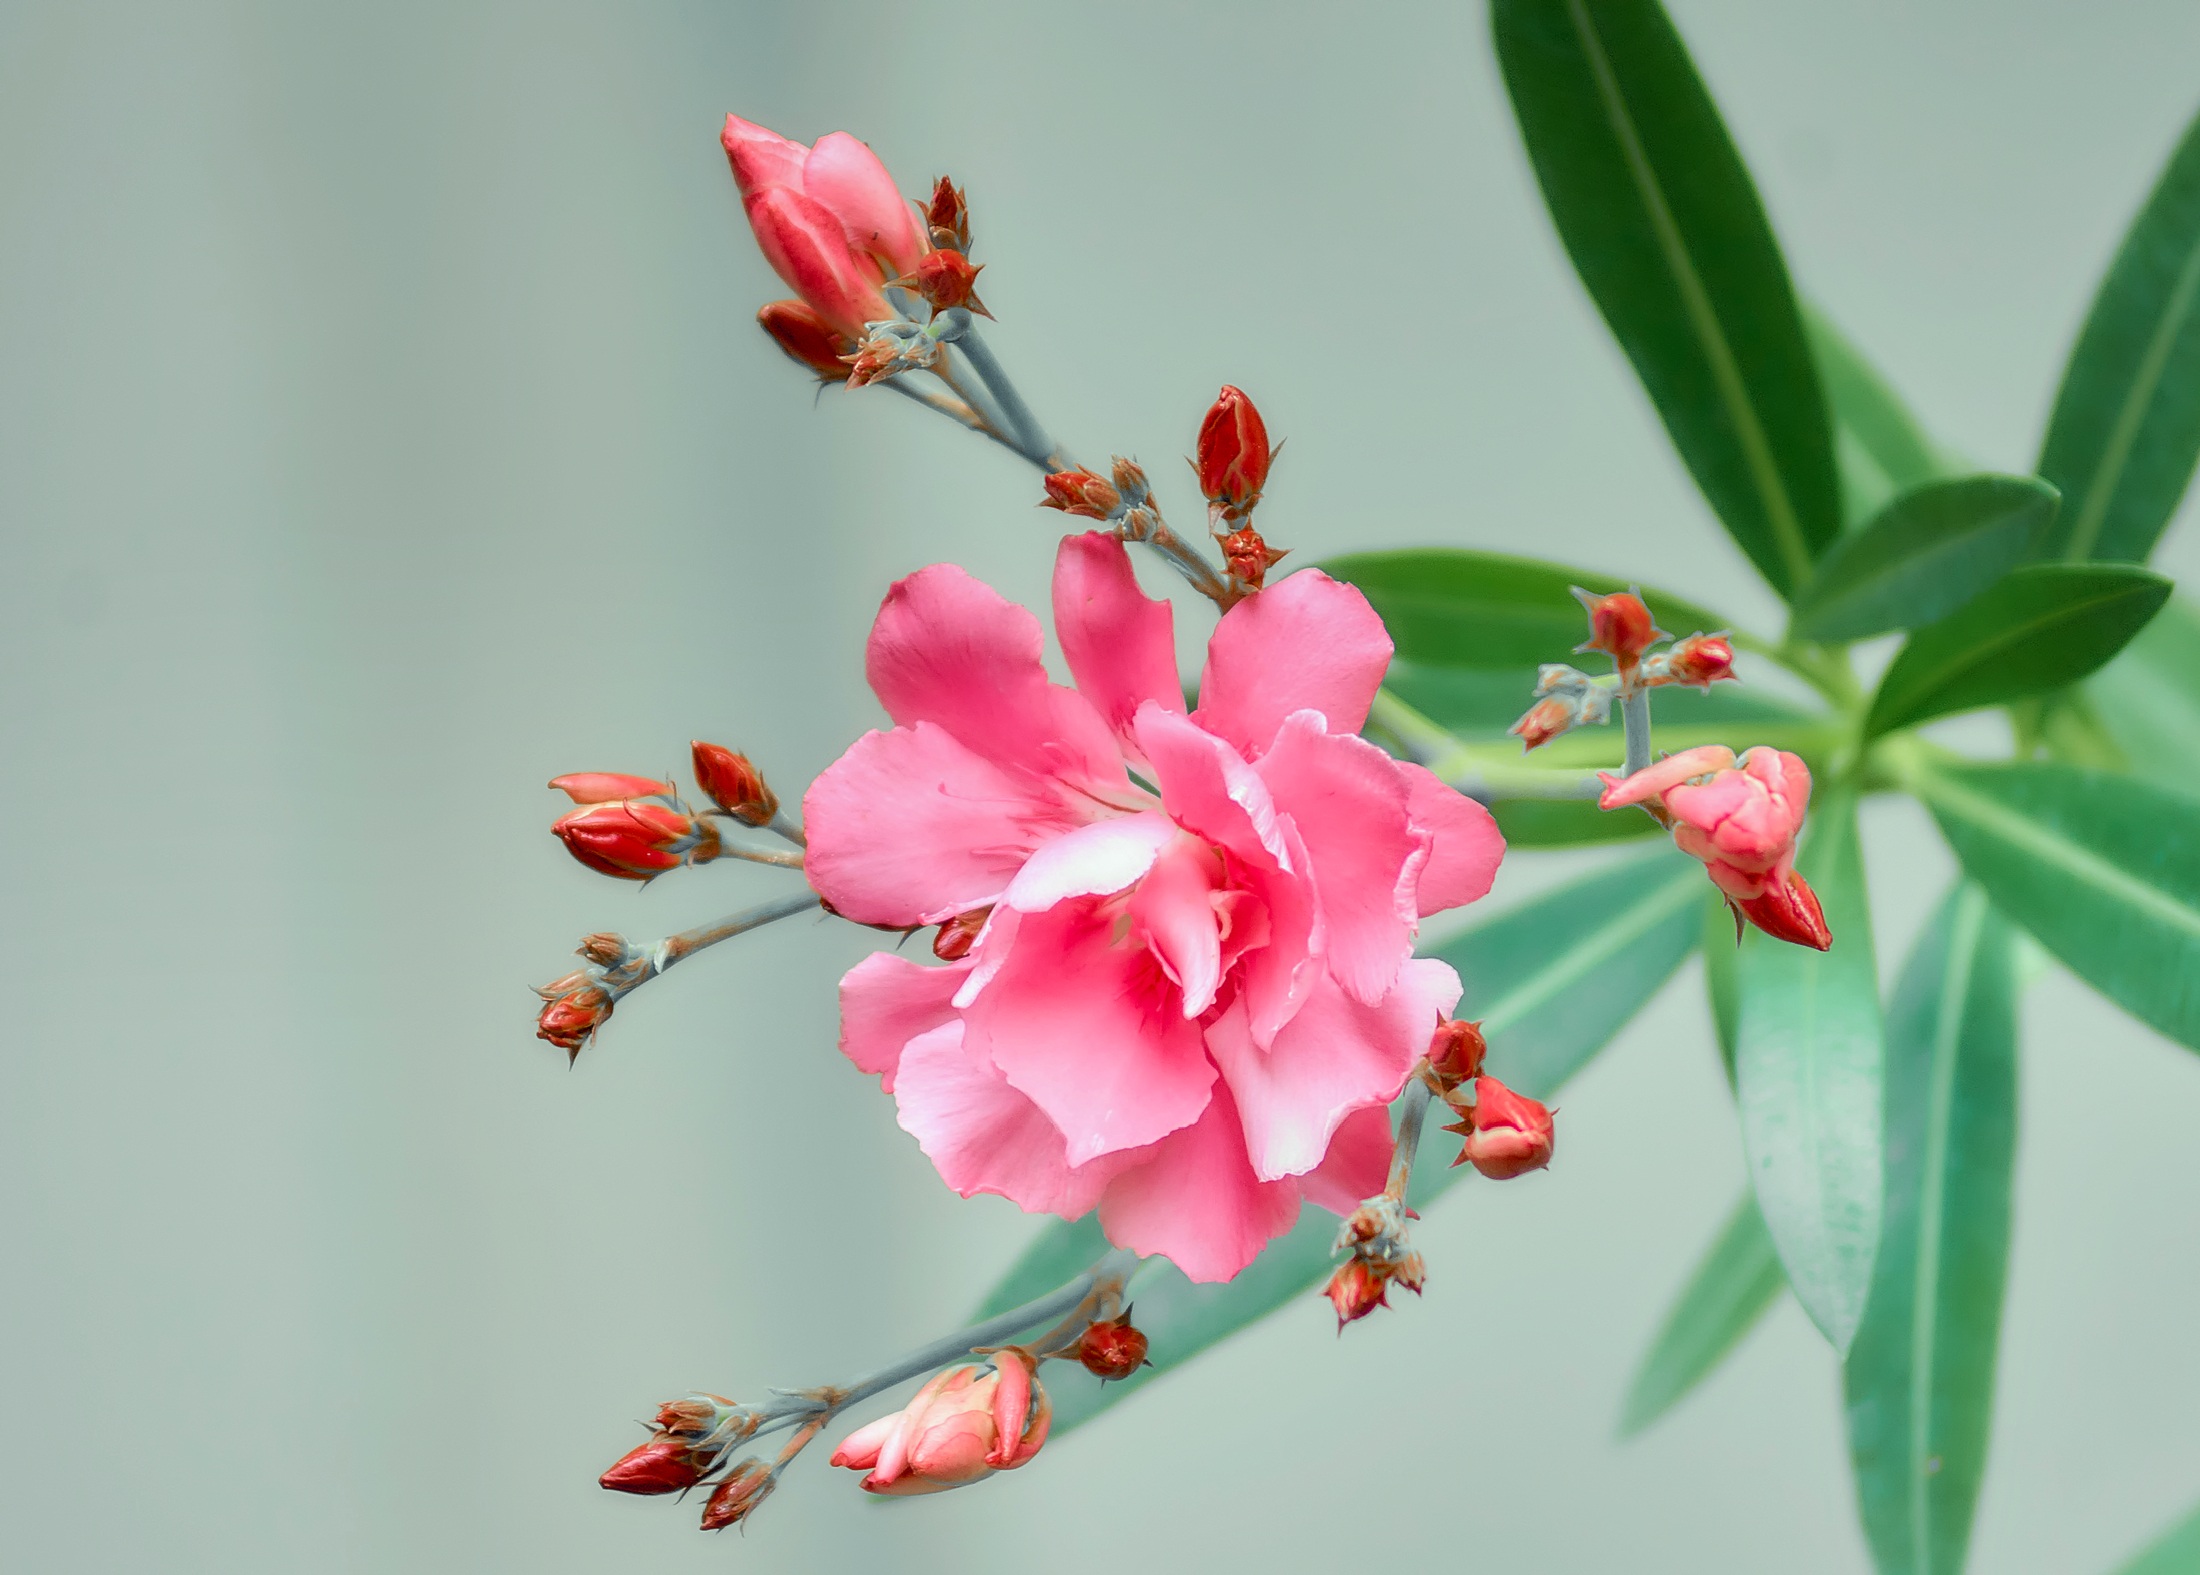
branch, blossom, plant, fruit, leaf, flower, petal, summer, floral, food, spring, red, produce, macro, botany, colorful, closeup, pink, flora, close up, hdr, shrub, beautiful, macro photography, flowering plant, land plant